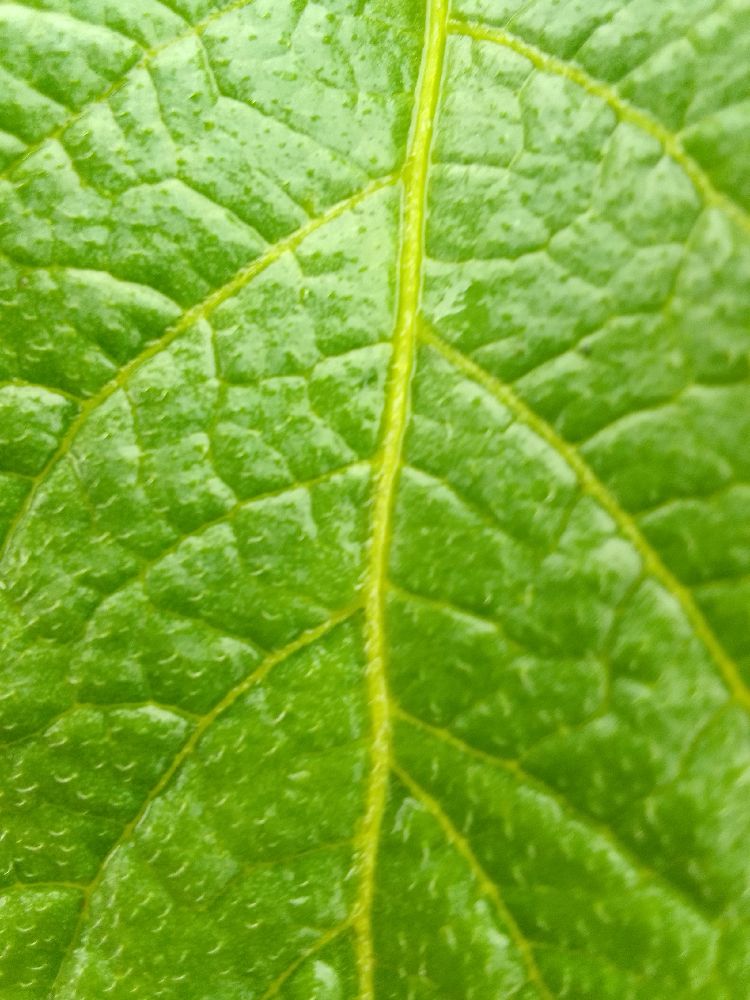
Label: Healthy